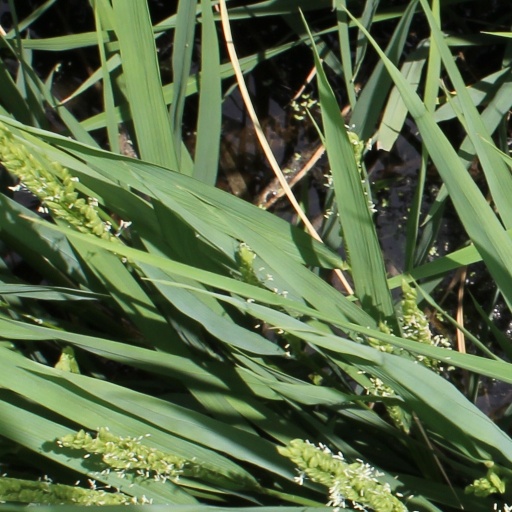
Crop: rice